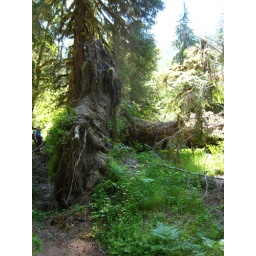
fallen tree near Sol Duc river